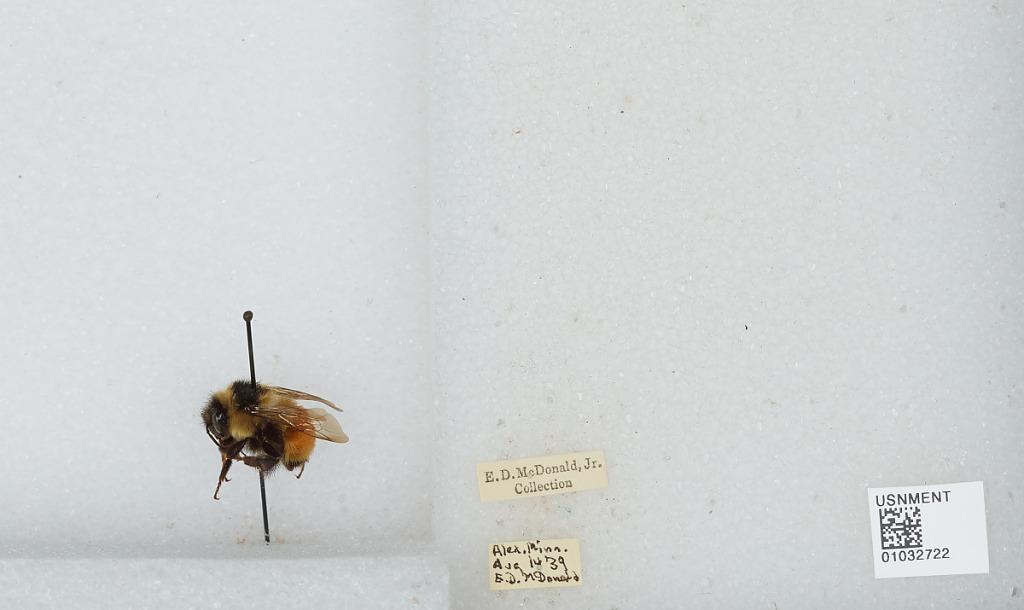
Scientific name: Bombus (Pyrobombus) ternarius Say
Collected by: E. McDonald
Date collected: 1939-8-14
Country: United States
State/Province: Minnesota
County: Douglas
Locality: Alexandria
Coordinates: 45.8853, -95.3772